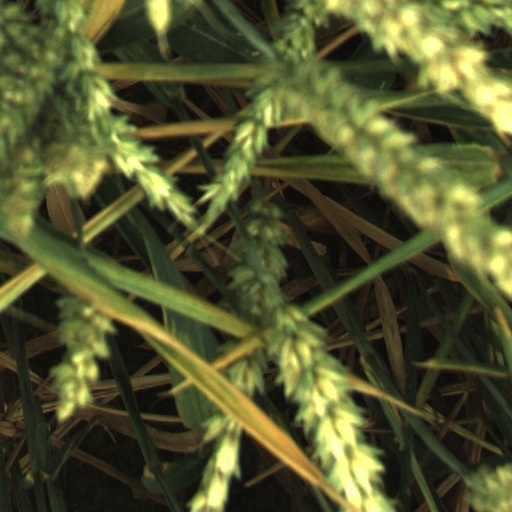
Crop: wheat